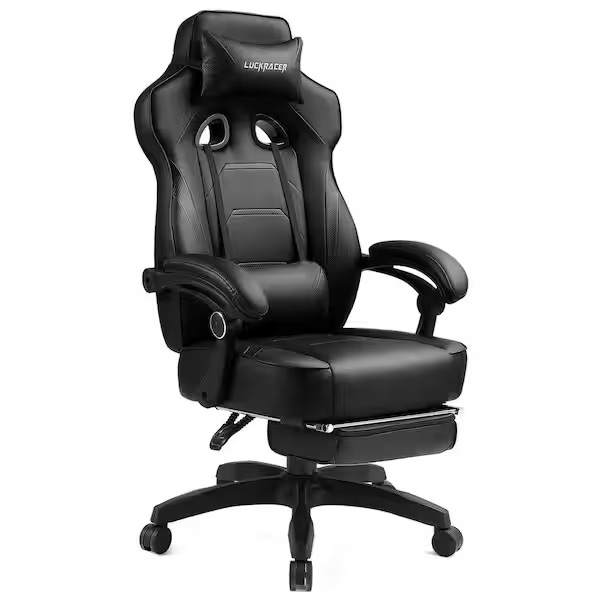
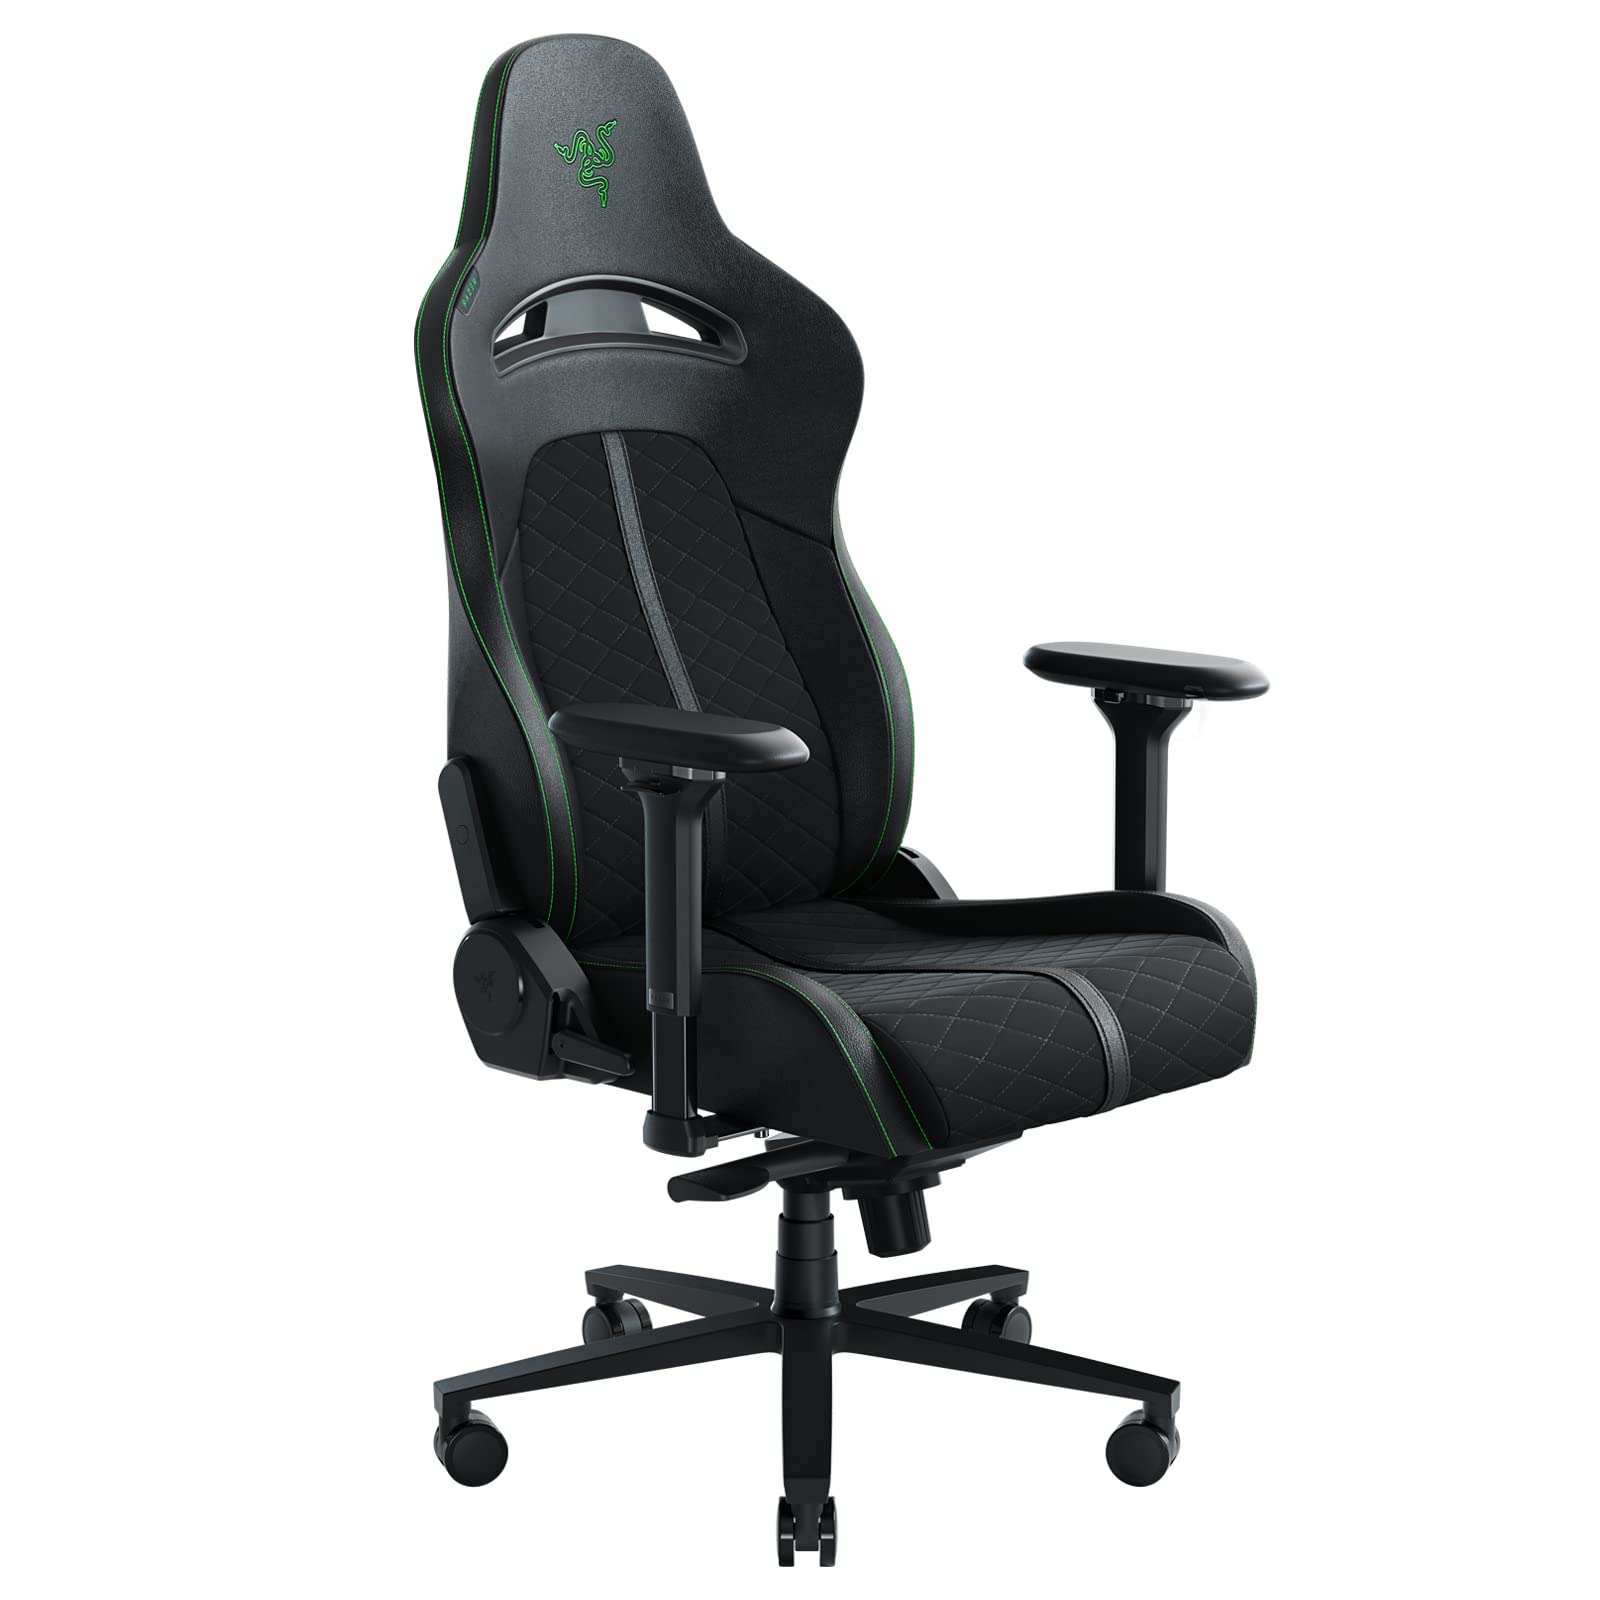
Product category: items_chair
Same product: no